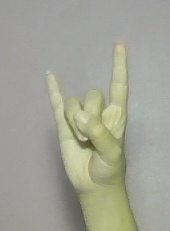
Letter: la